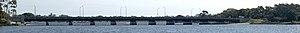
The Causeway est un important axe de circulation situé dans le centre-ville de Perth, en Australie-Occidentale.
La Swan est un fleuve australien qui coule en Australie-Occidentale et traverse Perth, la capitale de cet État, avant de se jeter dans l'océan Indien à hauteur de Fremantle. Longtemps appelé rivière des Cygnes en français, il fut exploré par le Frison Willem de Vlamingh en 1697 puis reconnu et cartographié en détail par le Français François Heirisson dans le cadre de l'expédition vers les Terres australes emmenée par Nicolas Baudin au début du XIXᵉ siècle.